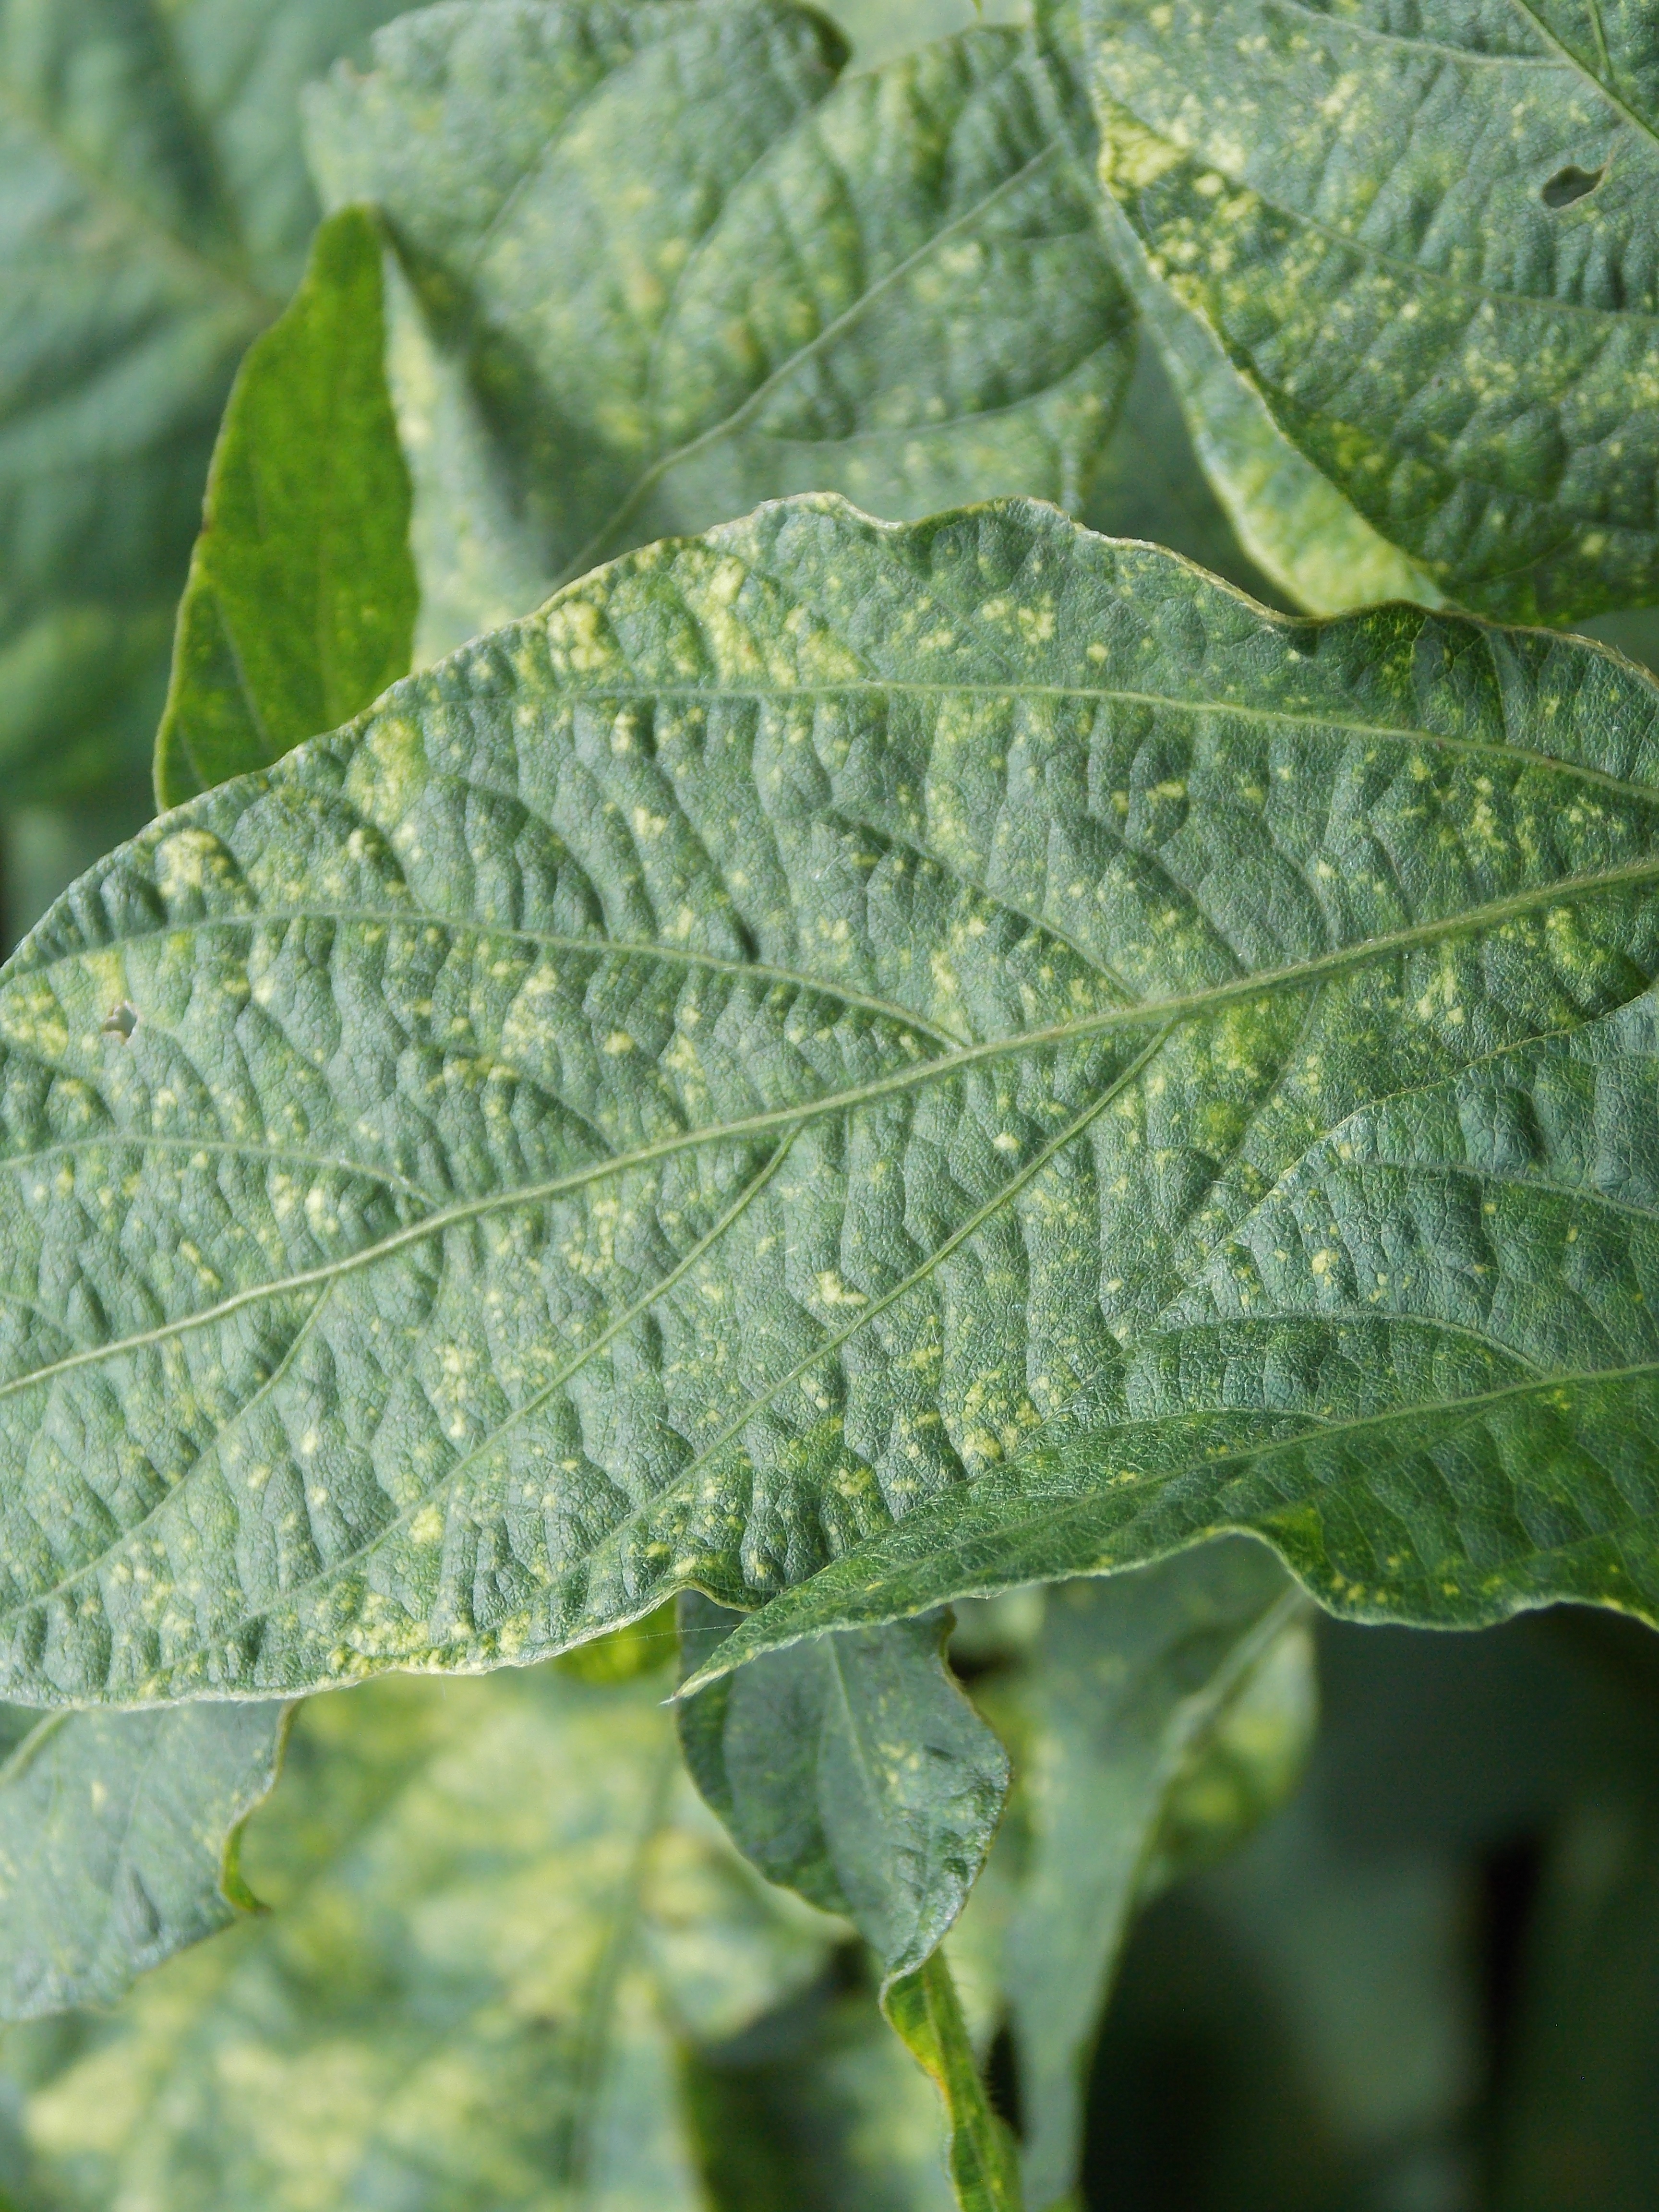
Label: Disease